L. J. Arthur House

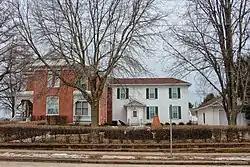
L. J. Arthur House

The L. J. Arthur House is a historic house at 210 N. Jefferson Street in Lancaster, Wisconsin.